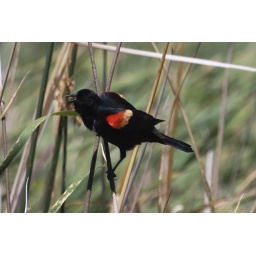
red winged blackbird in Austin TX (the pond)